Coming of the Light Festival

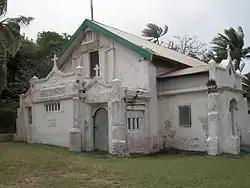
All Saints Anglican Church on Erub (Darnley Island) in the Torres Strait.

The Coming of the Light Festival is celebrated in the Torres Strait Islands on 1 July each year. It commemorates the arrival of the London Missionary Society in Torres Strait at Erub (Darnley Island) on 1 July 1871, introducing Christianity to the region. The predominantly Christian Torres Strait Islanders hold religious and cultural ceremonies across Torres Strait and mainland Australia to celebrate the day.